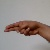
The image shows a hand gesture representing the letter 'H' in Indian Sign Language.